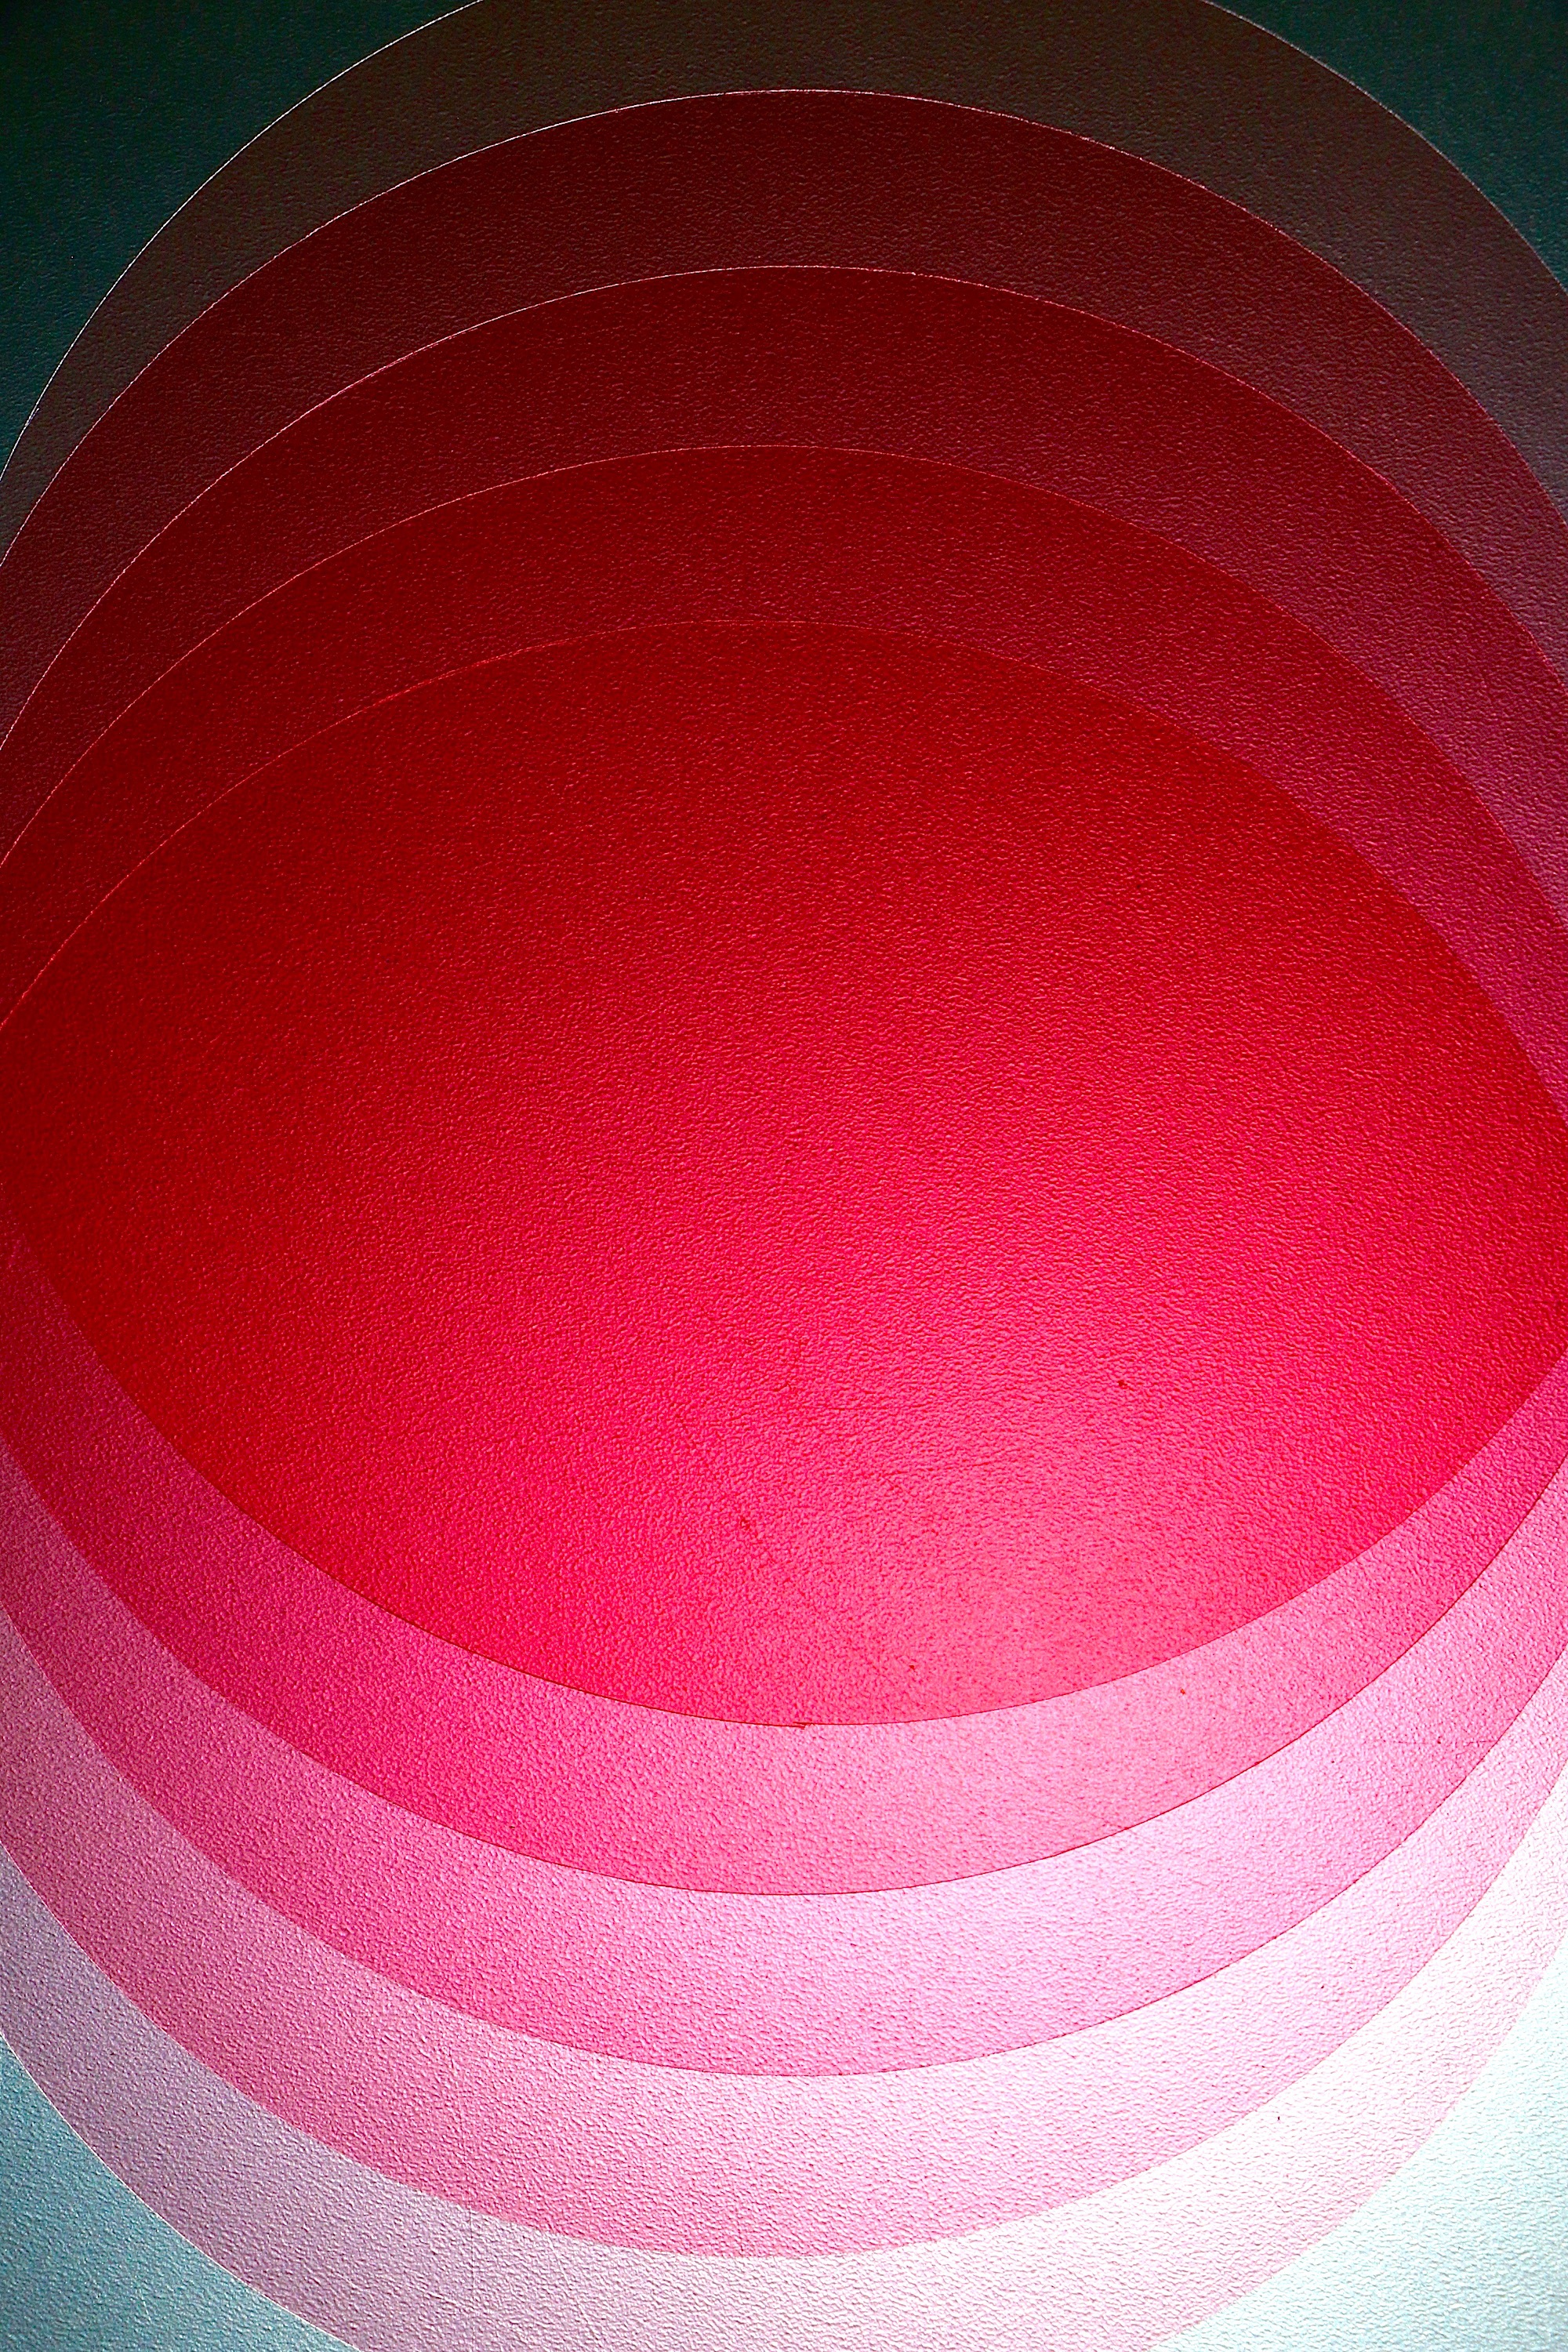
petal, red, color, pink, lighting, circle, ball, magenta, shape, roundels, overlapping